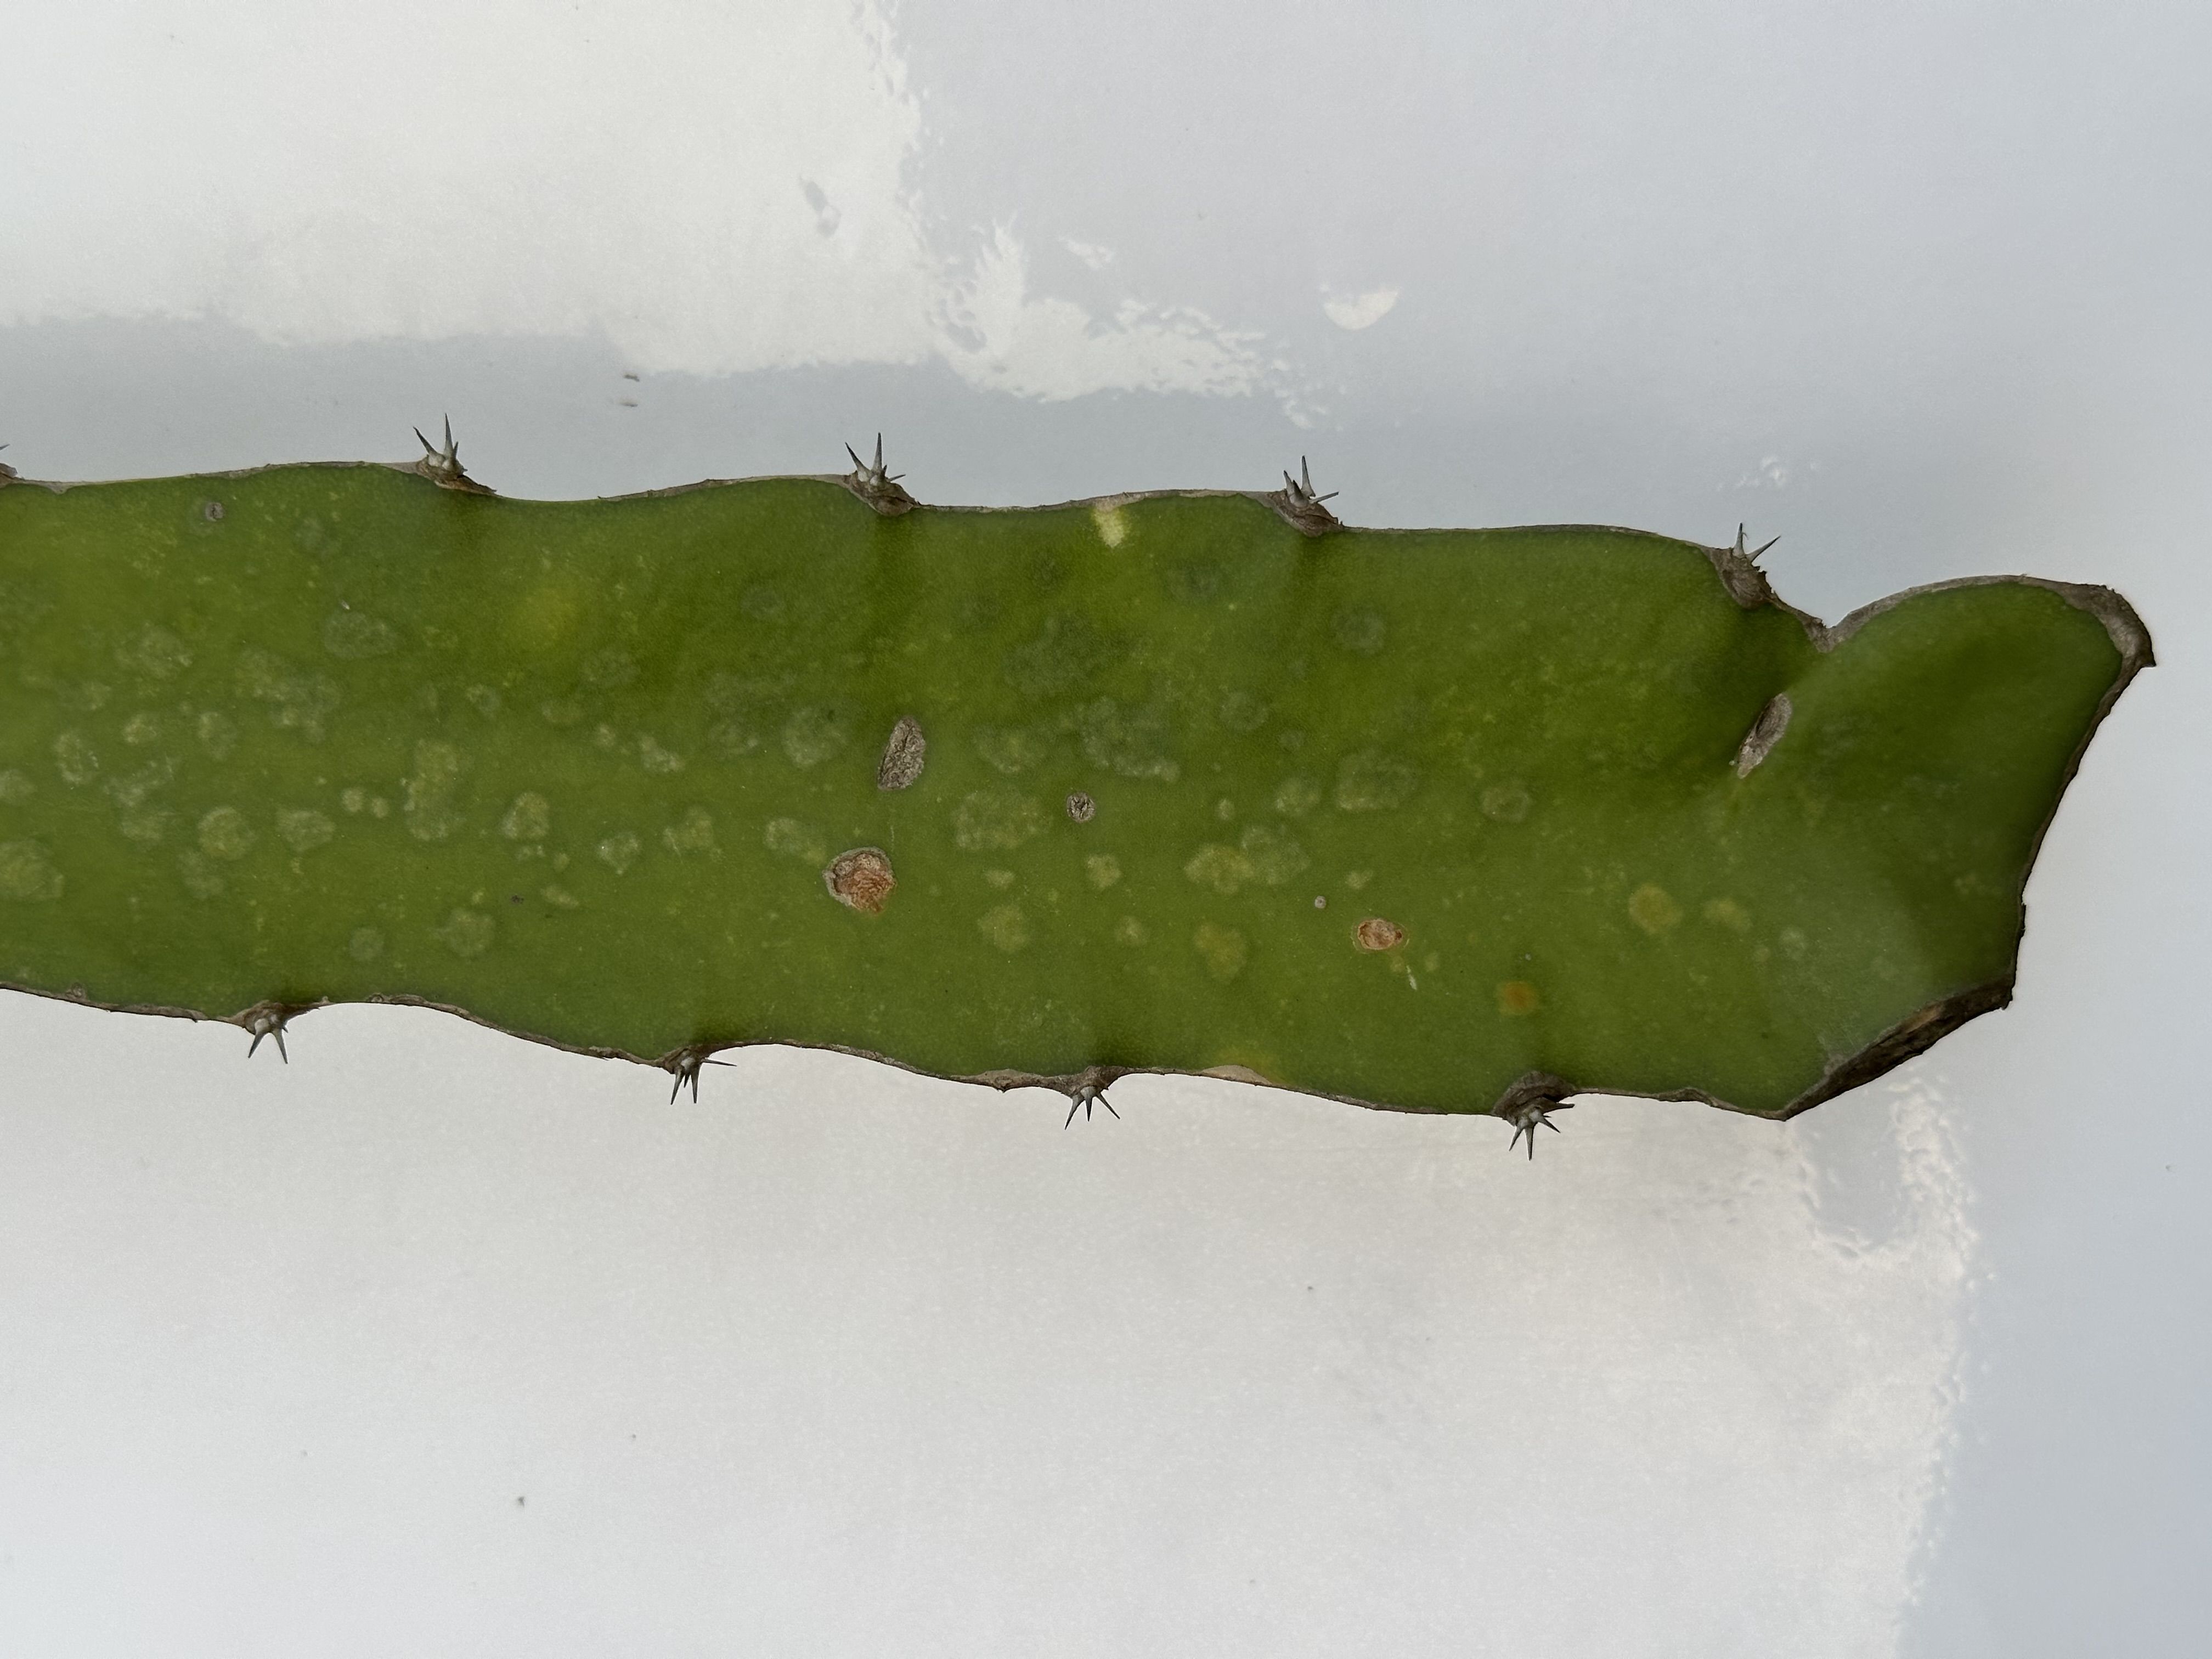
Label: Good leaf